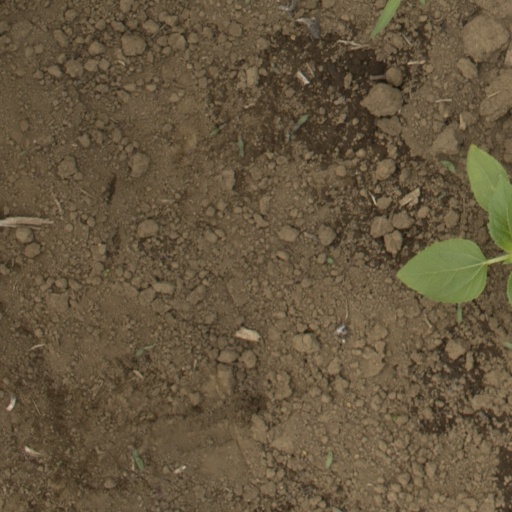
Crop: Jerusalem artichoke